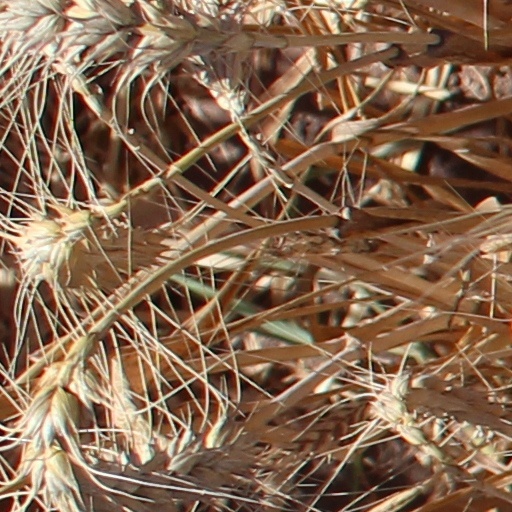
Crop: wheat